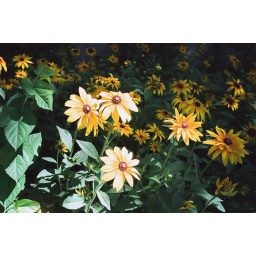
flowers by the street